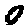
Label: 0